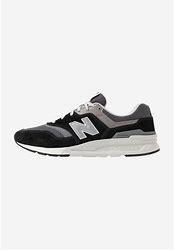
Brand: New
Model: Balance New Balance 997